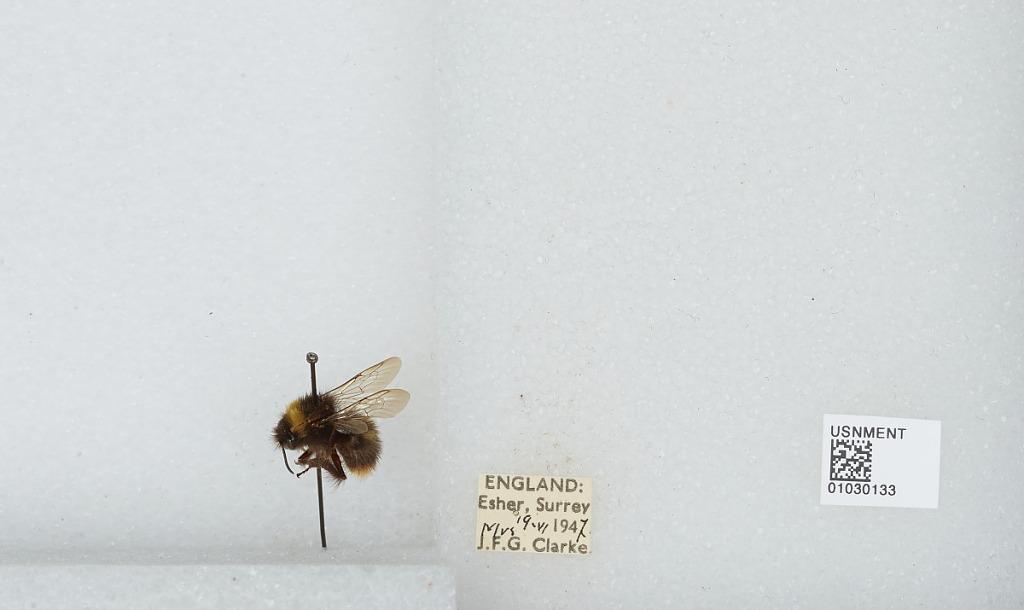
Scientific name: Bombus (Pyrobombus) pratorum (Linnaeus)
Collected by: J. Clarke
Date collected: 1947-6-19
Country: United Kingdom
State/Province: England
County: Surrey
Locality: Esher
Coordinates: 51.3691, -0.365